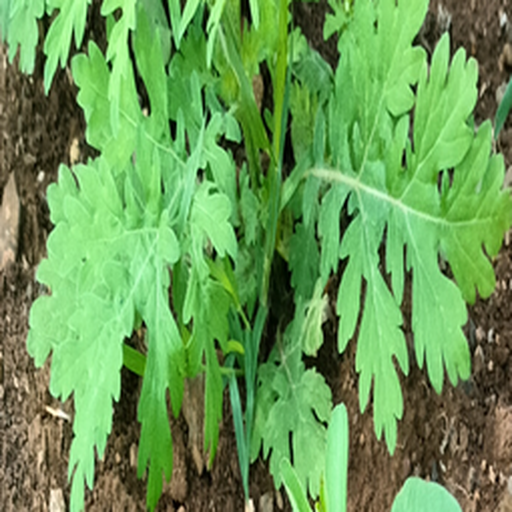
Weed species: Gajar_gavat_(Parthenium hysterophorus)